George Cornewall Lewis

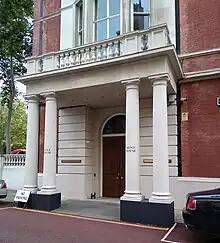
Kent House, Knightsbridge

A marble bust of Lewis, by Henry Weekes, stands in Westminster Abbey. A large monument was built in his memory in the small village of New Radnor, Powys and still stands today, as does a statue in front of the Shirehall, Hereford.